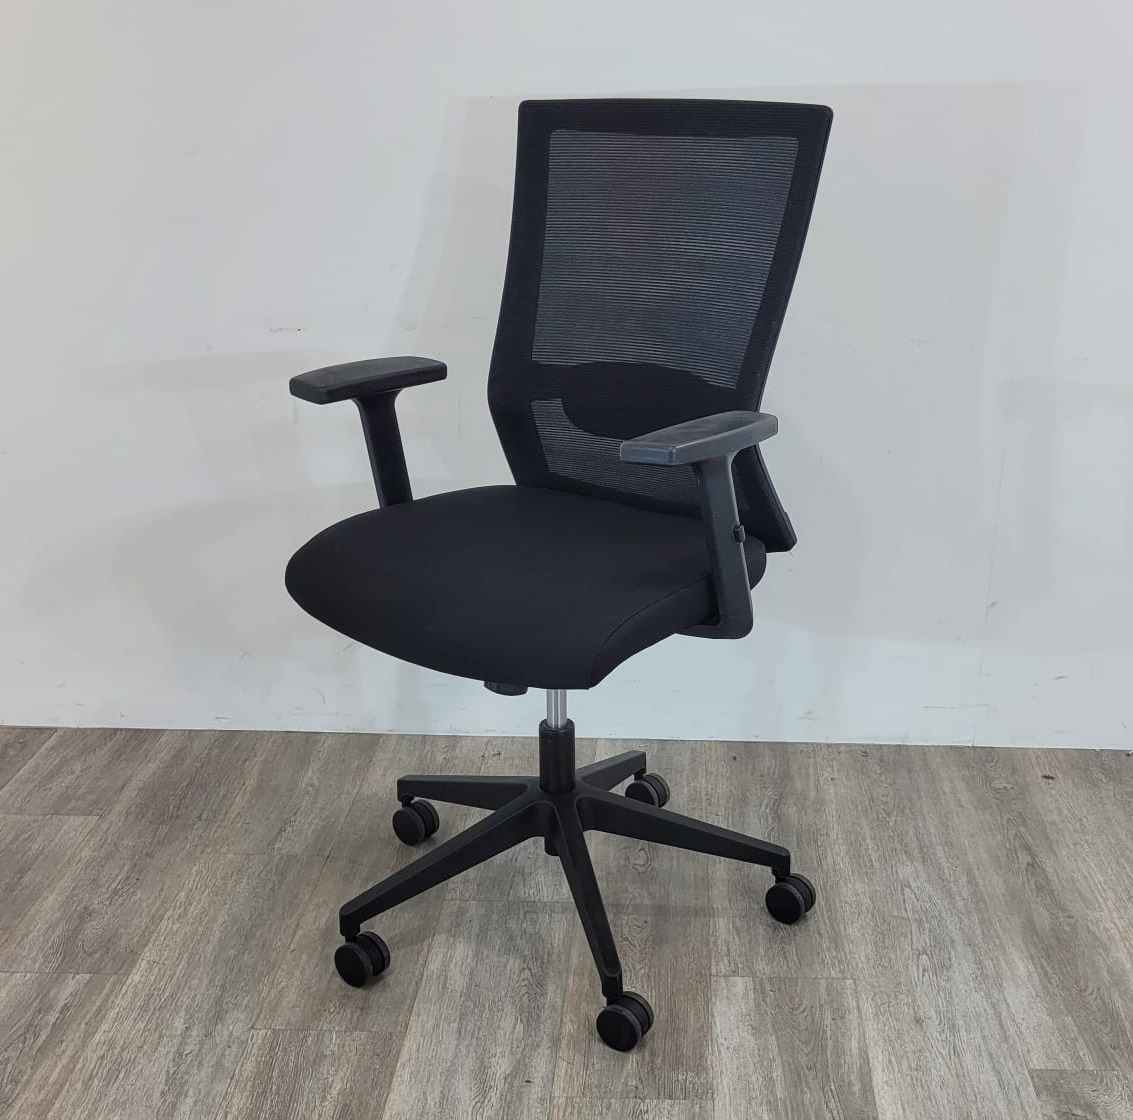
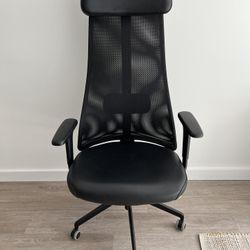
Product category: items_chair
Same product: no